Frederik van Eeden

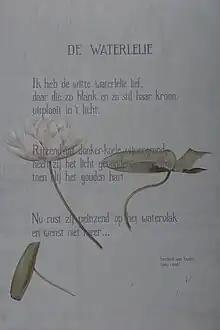
"Waterlily" as a wall poem in Leiden

Van Eeden sought not only to write about, but also to practice, such an ethic. He established a commune named , taking inspiration from Henry David Thoreau's book "Walden", in Bussum, North Holland, where the residents tried to produce as much of their needs as they could themselves and to share everything in common, and where he took up a standard of living far below what he was used to. This reflected a trend toward socialism among the Tachtigers; another Tachtiger, Herman Gorter, was a founding member of the world's first Communist political party, the Dutch Social-Democratic Party, in 1909. In 1902, Van Eeden wrote the introduction for the first Dutch translation of the "Walden", by Jeanne Reyneke van Stuwe, the wife of the poet Willem Kloos.